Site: brandenburg
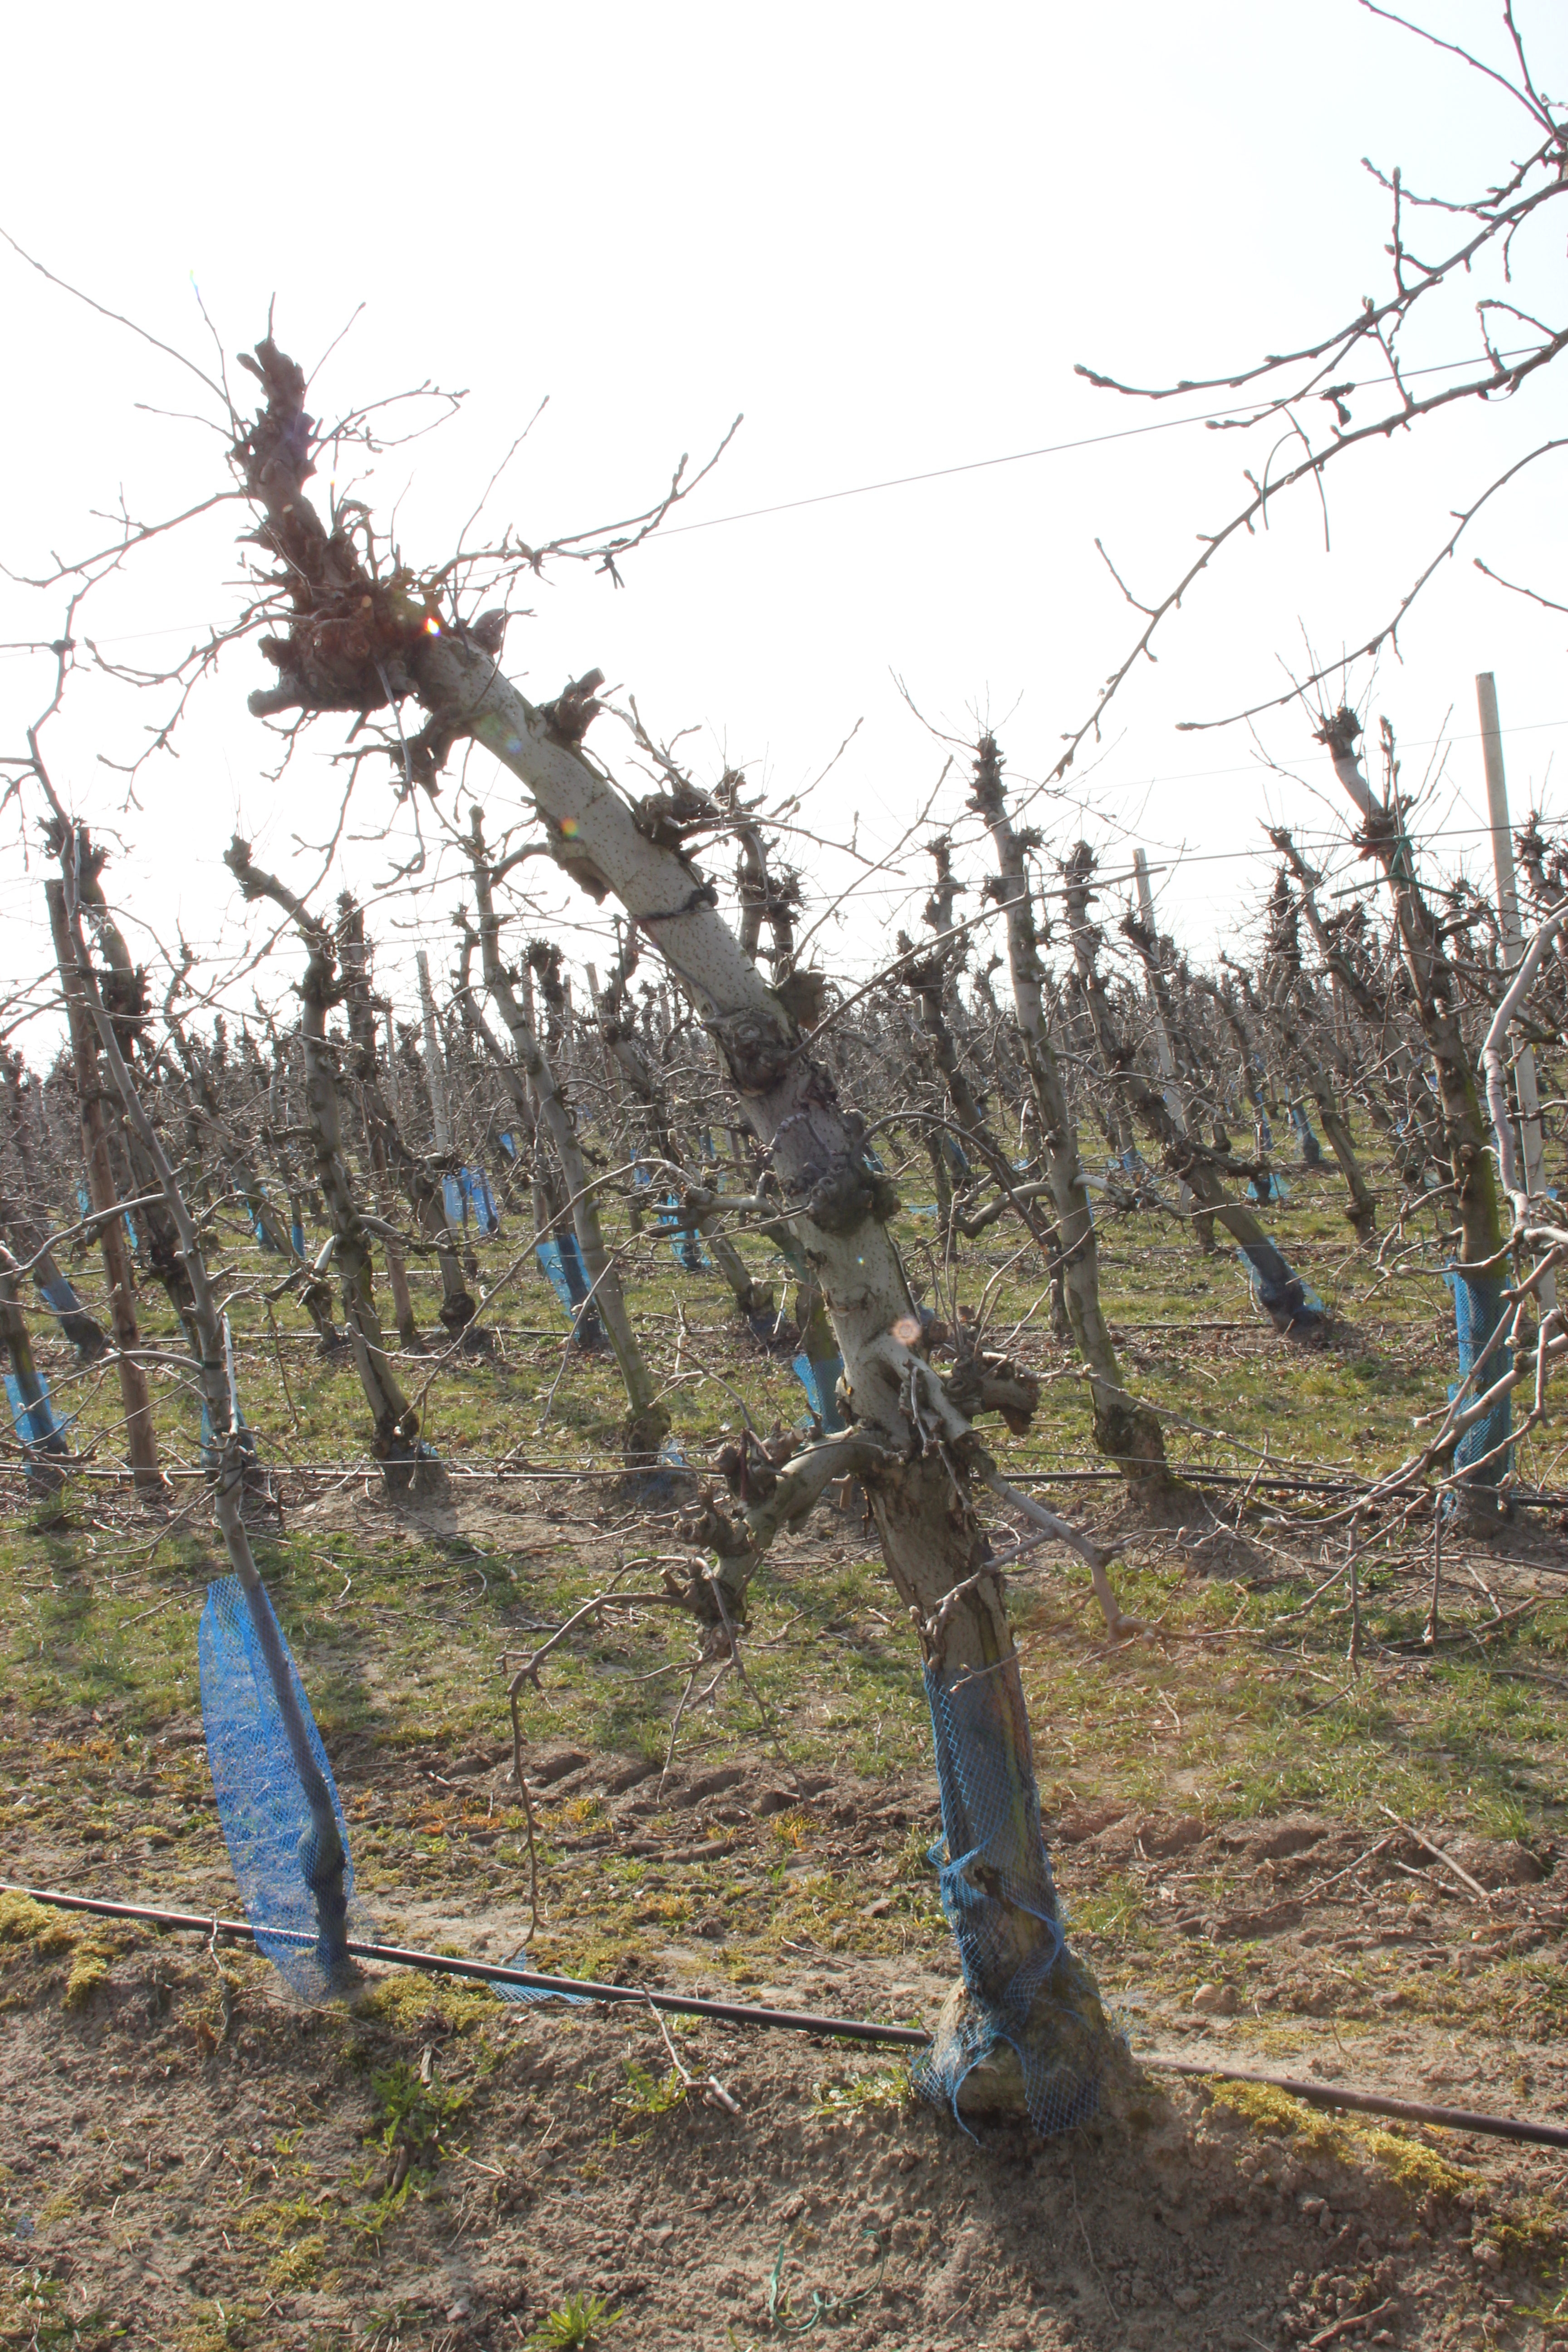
Growth stage (BBCH 03): Bud development